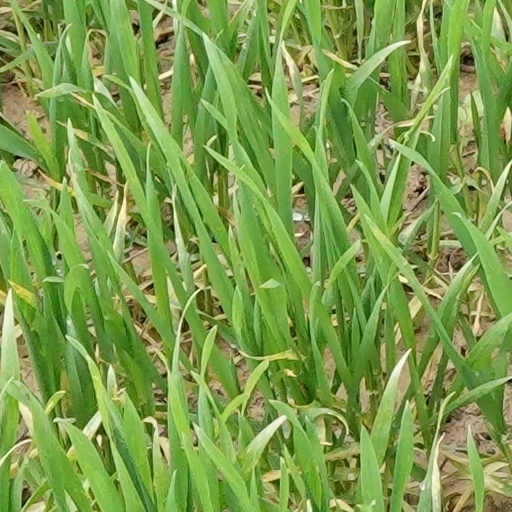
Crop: wheat